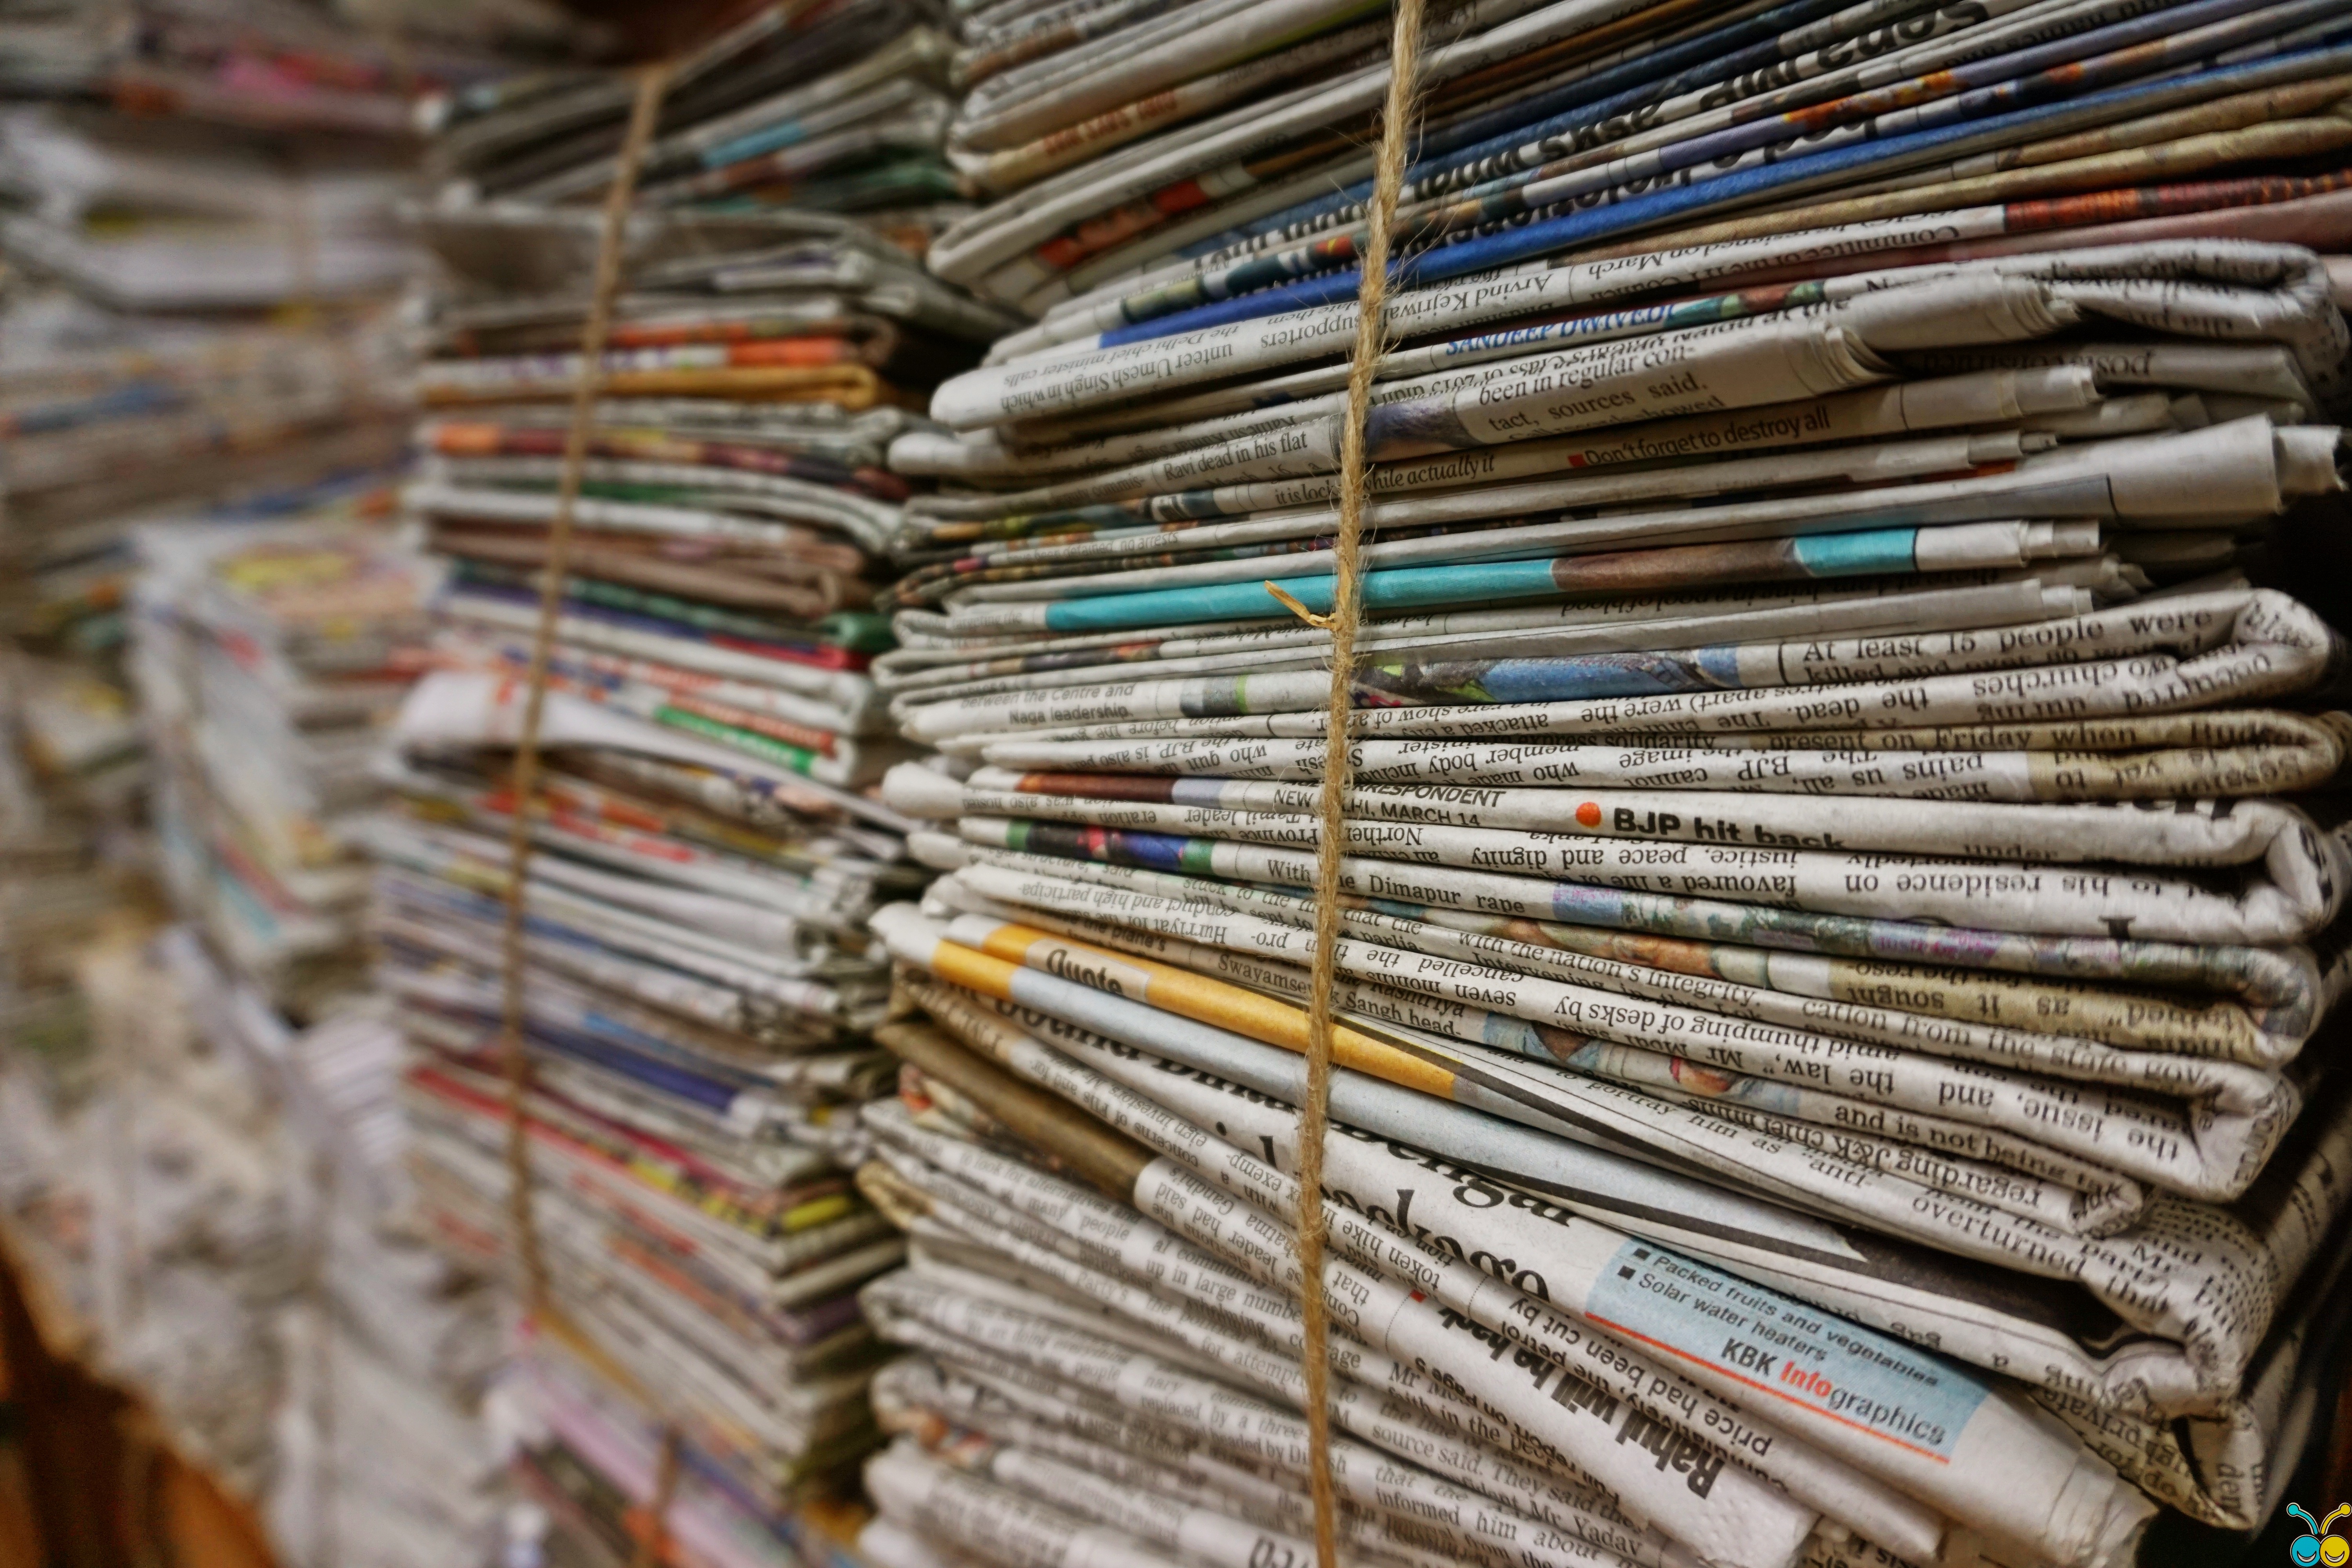
wood, newspaper, stack, material, cash, scrap, bundle, old newspaper, window covering, jute rope